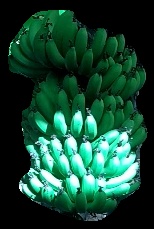
Variety: pachbale
Grade: grade1